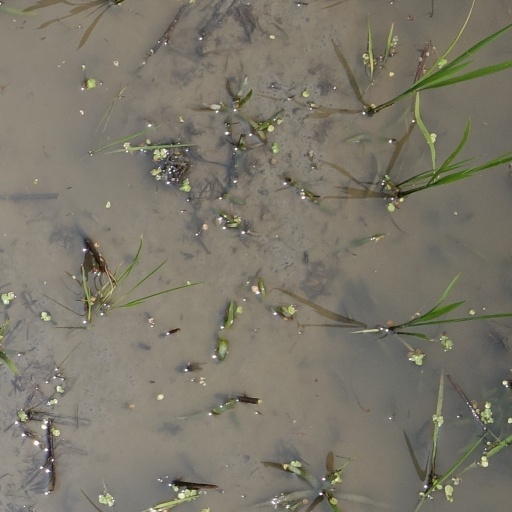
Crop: rice